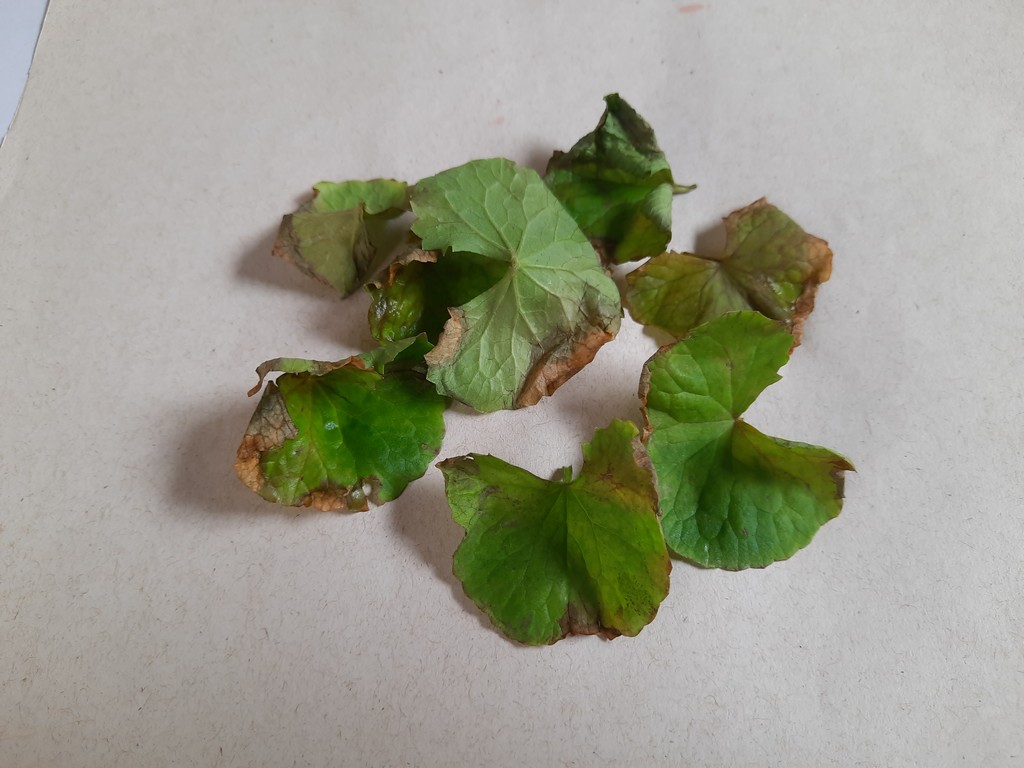
Label: Unhealthy